Gene Murphy (American football, born c. 1900)

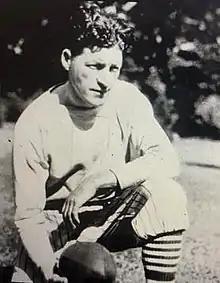

Eugene L. Murphy (c. 1900 – 1976) was an American football player and coach. He attended Columbia Prep in Portland, Oregon. He played college football for Knute Rockne's Notre Dame Fighting Irish football teams in 1921 and 1922. He coached high school football at the then Sacred Heart College (High School Division; now "Sacred Heart Cathedral Preparatory")in San Francisco for the 1925 season. In June 1927, he was hired as the athletic director and head football and baseball coach at Columbia University (renamed the University of Portland in 1935. He held that position for 10 years from 1927 to 1936. He retired in December 1936 to enter private business. He was posthumously inducted into the University of Portland Hall of Fame in 1991.